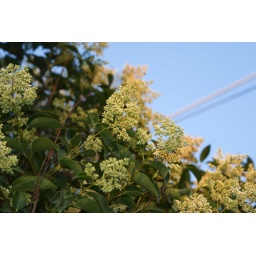
Some sort of tree in my neighbors house